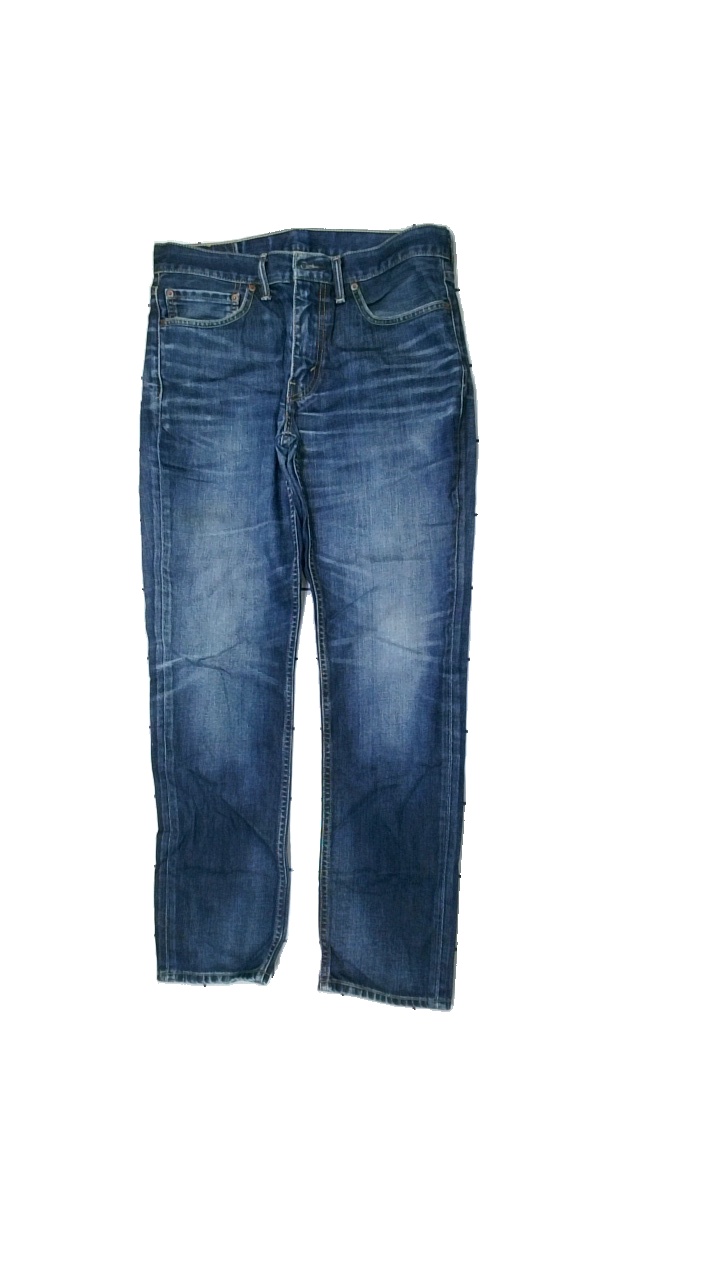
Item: Jeans (Men)
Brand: Levi's
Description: jeans
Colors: Blue
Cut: Regular
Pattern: Logo print
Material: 100% bomull
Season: All
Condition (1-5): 4
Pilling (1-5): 4
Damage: slitet märke
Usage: Reuse
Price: <50